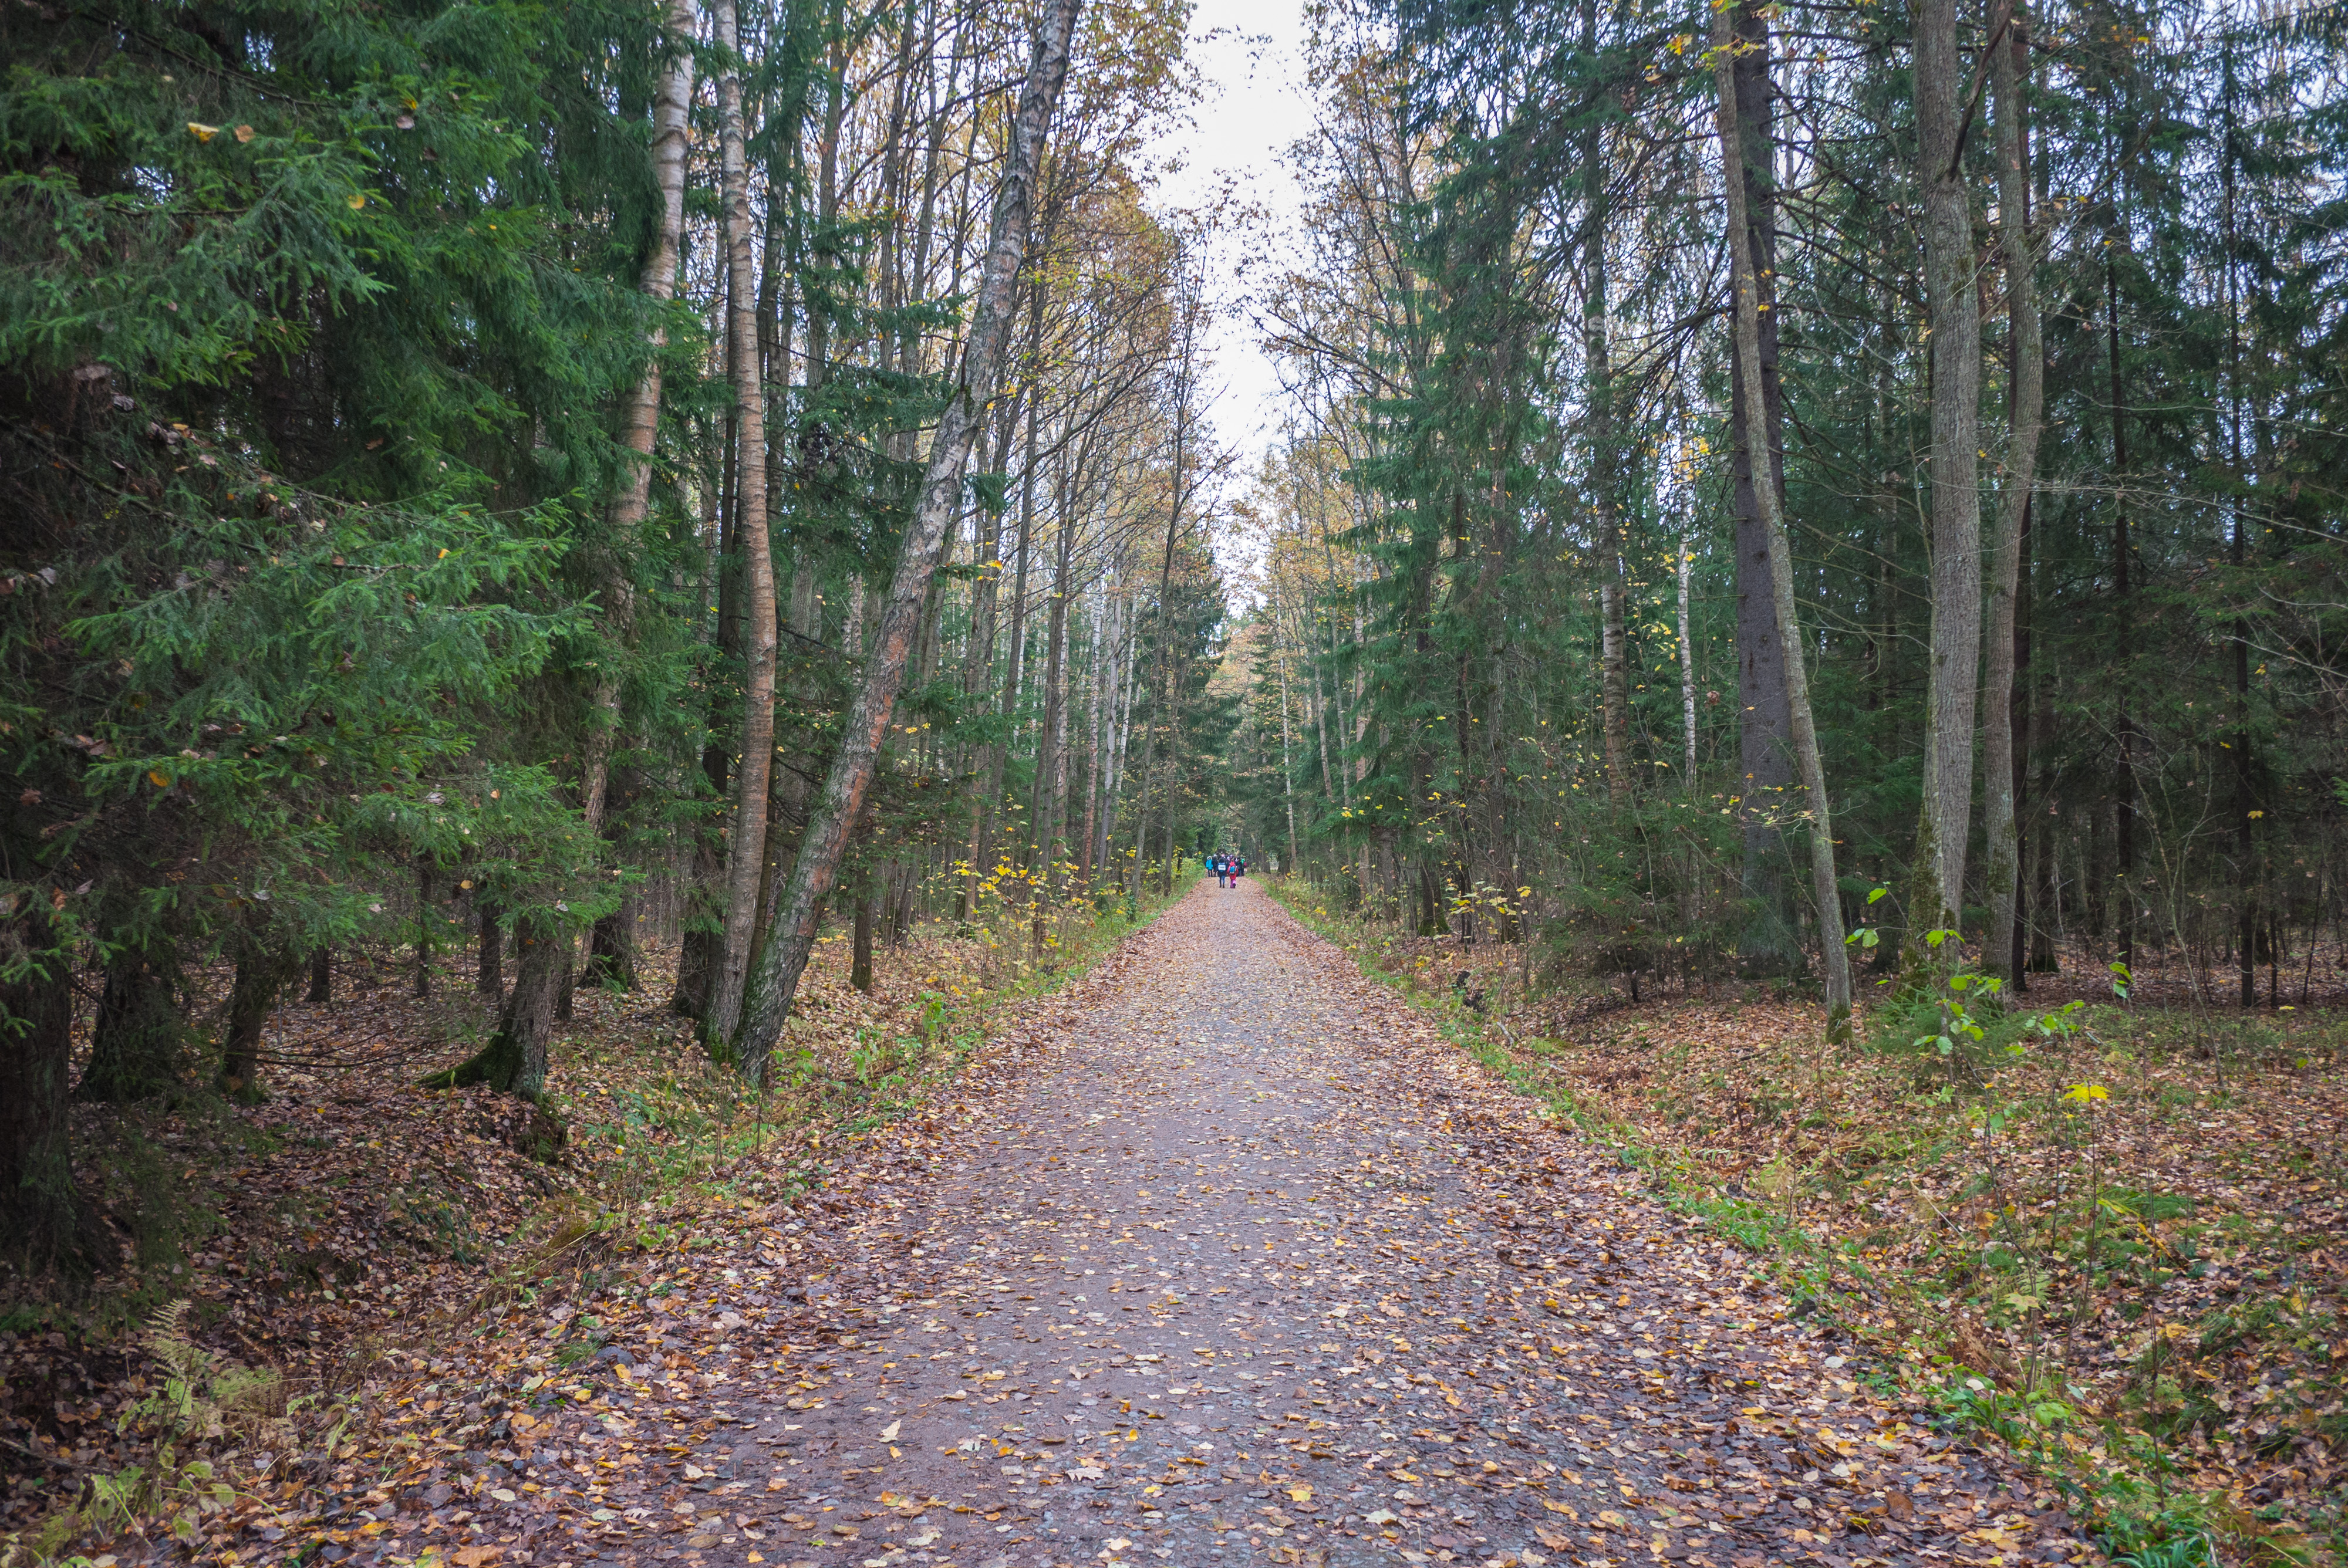
image, tree, forest, natural environment, nature, woodland, natural landscape, nature reserve, trail, Northern hardwood forest, biome, spruce fir forest, path, leaf, old growth forest, temperate broadleaf and mixed forest, woody plant, wilderness, dirt road, road, tropical and subtropical coniferous forests, thoroughfare, temperate coniferous forest, plant, grove, wood, infrastructure, state park, grass, jungle, valdivian temperate rain forest, autumn, plant community, deciduous, landscape, trunk, national park, nonbuilding structure, road surface